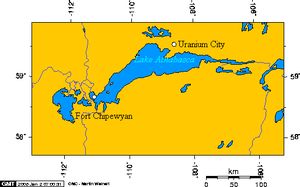
Athabascasøen / Eksterne kilder/henvisninger
Athabascasøen, Canada
Athabascasøen er en sø i Canada. Den ligger i den nordvestlige dele af provinsen Saskatchewan og det nordøstlige hjørne af provinsen Alberta, mellem 58° og 60° N.